Christmas in Australia

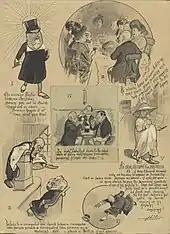
"The average Australian Christmas" cartoon by Livingston Hopkins (c. 1900) – "click to enlarge"

Some Australian songwriters and authors have occasionally depicted Santa in "Australian"-style clothing including an Akubra hat, with warm-weather clothing and thongs, and riding in a ute pulled by kangaroos, (e.g. "Six White Boomers" by Rolf Harris). There are also a small number of popularly recognised original Australian Christmas songs, including Paul Kelly's "How to Make Gravy", Colin Buchanan's "Aussie Jingle Bells" and Tim Minchin's "White Wine in the Sun" but these depictions have not replaced mainstream iconography.